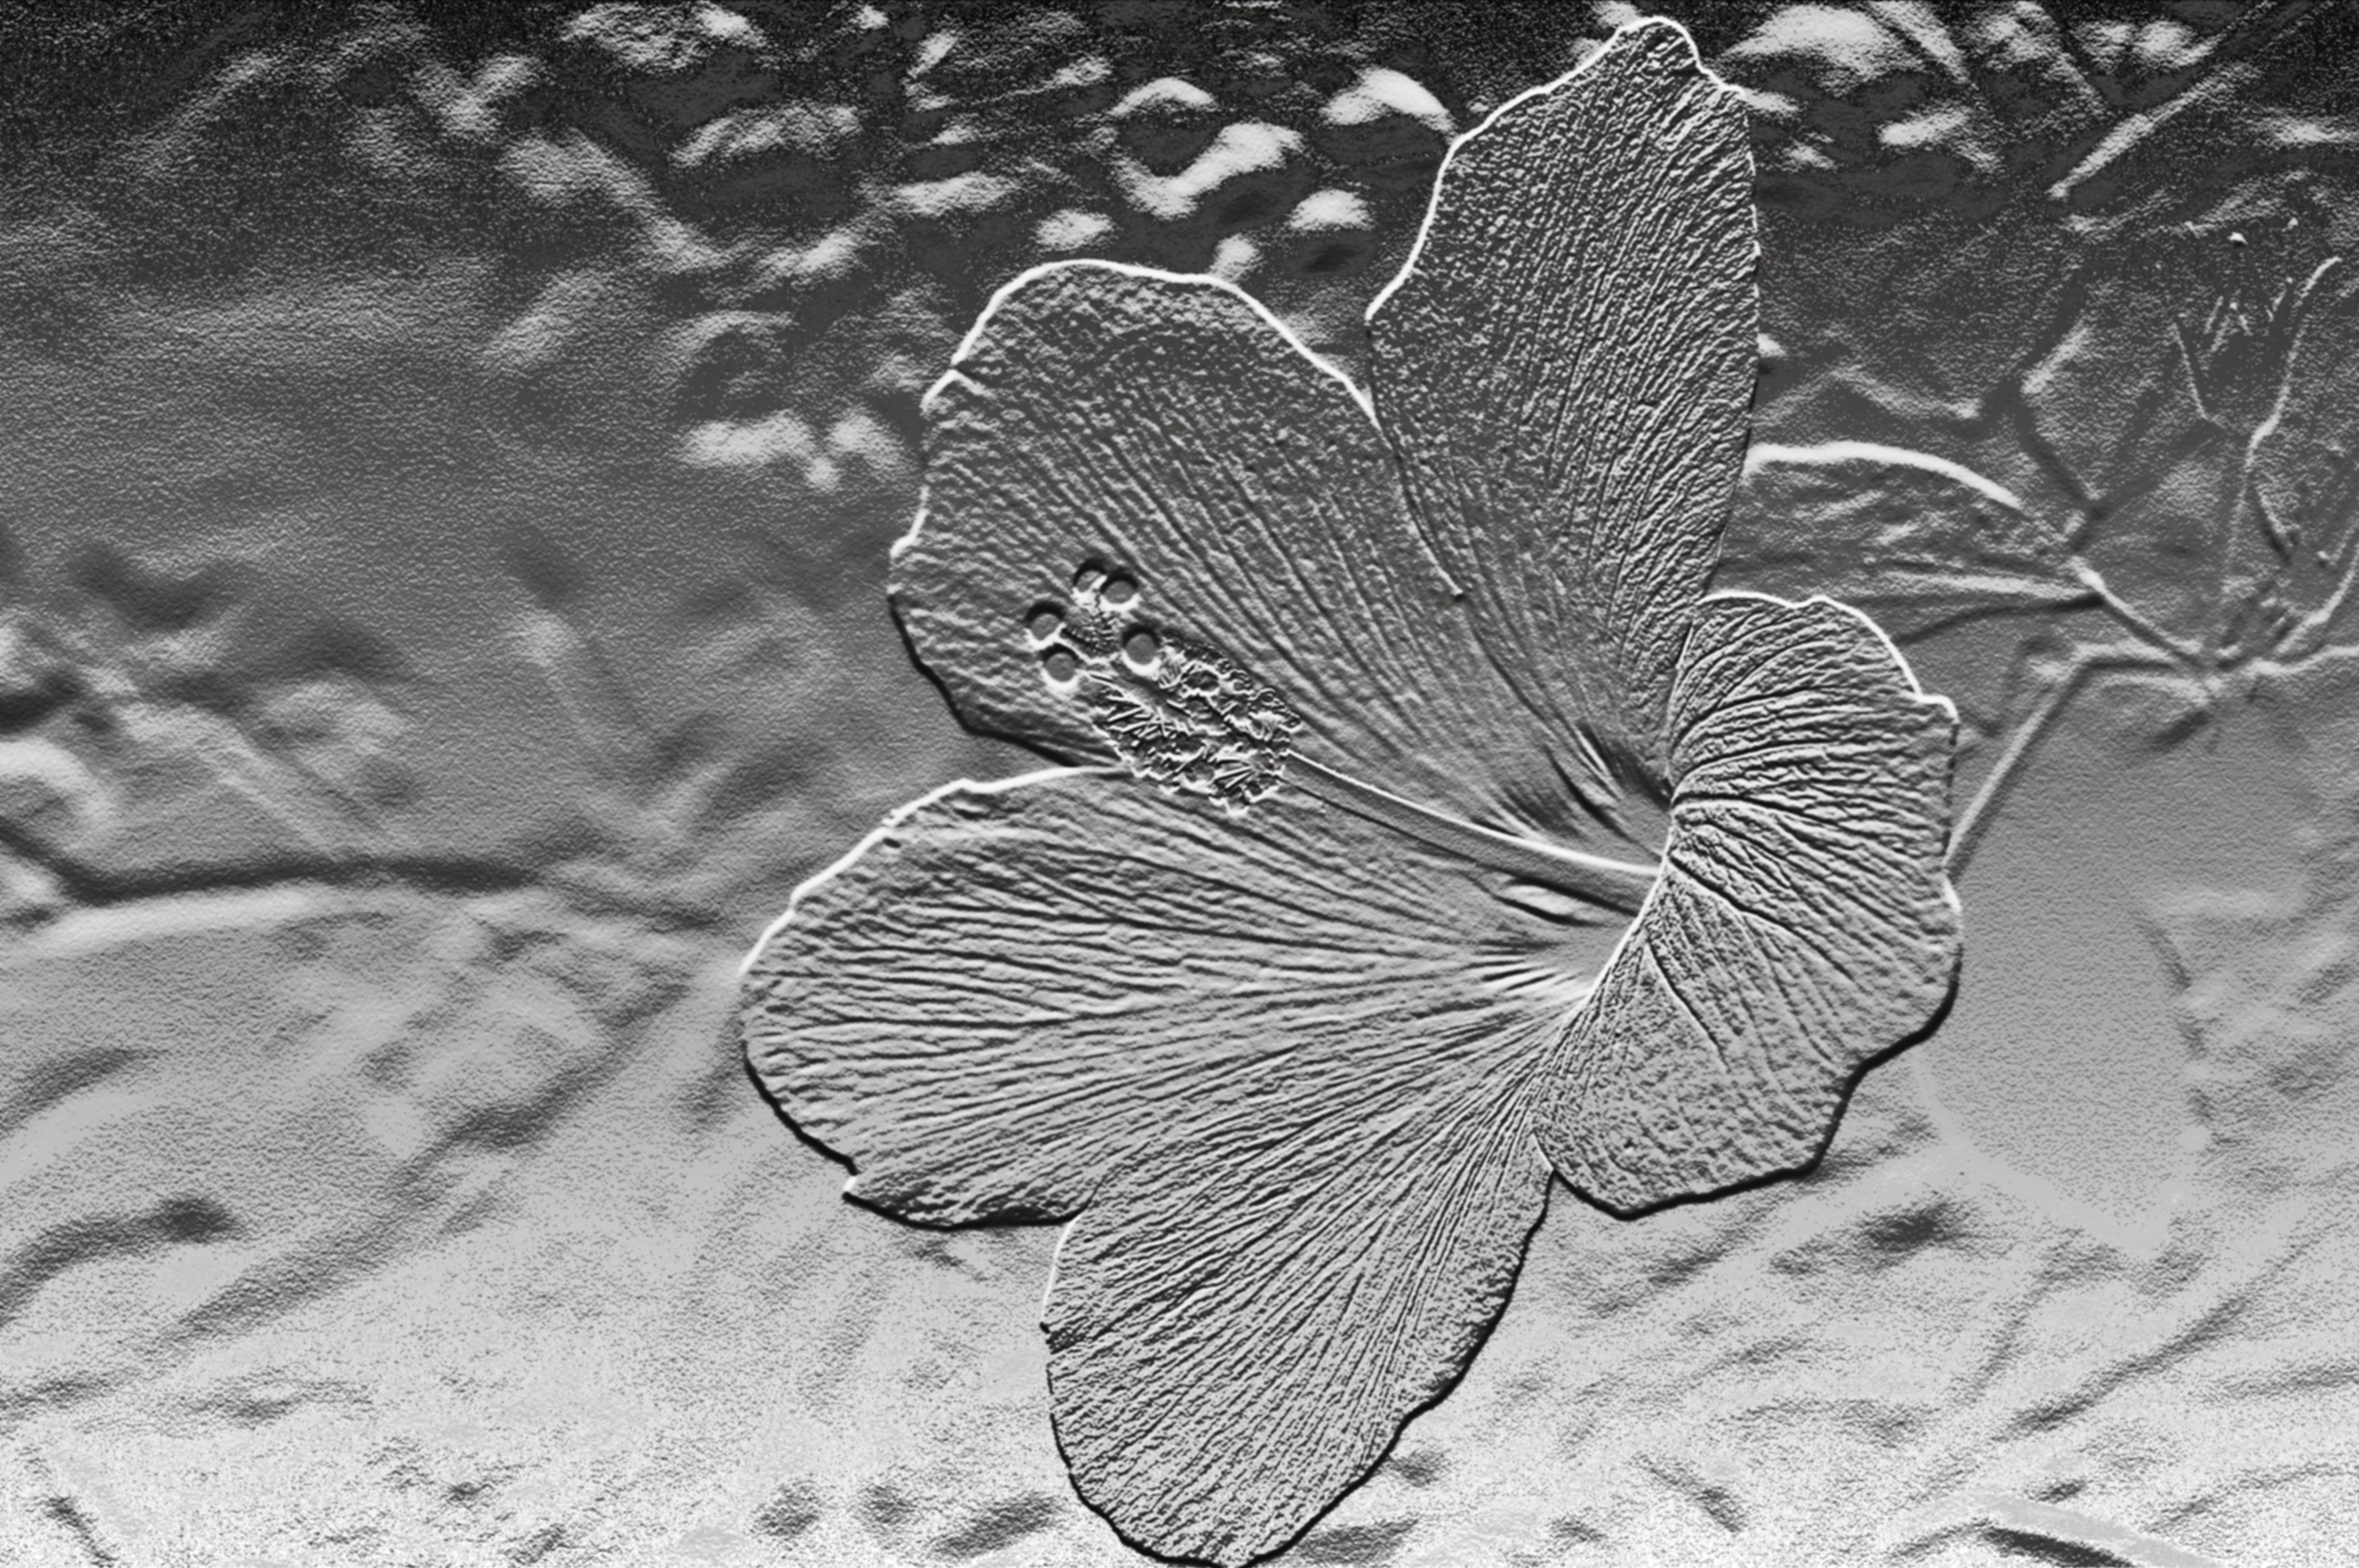
wing, black and white, plant, photography, leaf, flower, petal, insect, butterfly, monochrome, flora, close up, drawing, hibiscus, relief, macro photography, monochrome photography, moths and butterflies